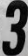
Number: 3